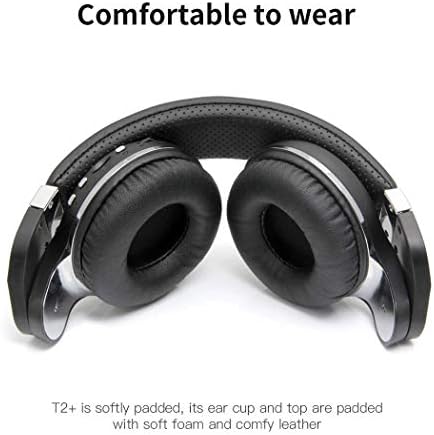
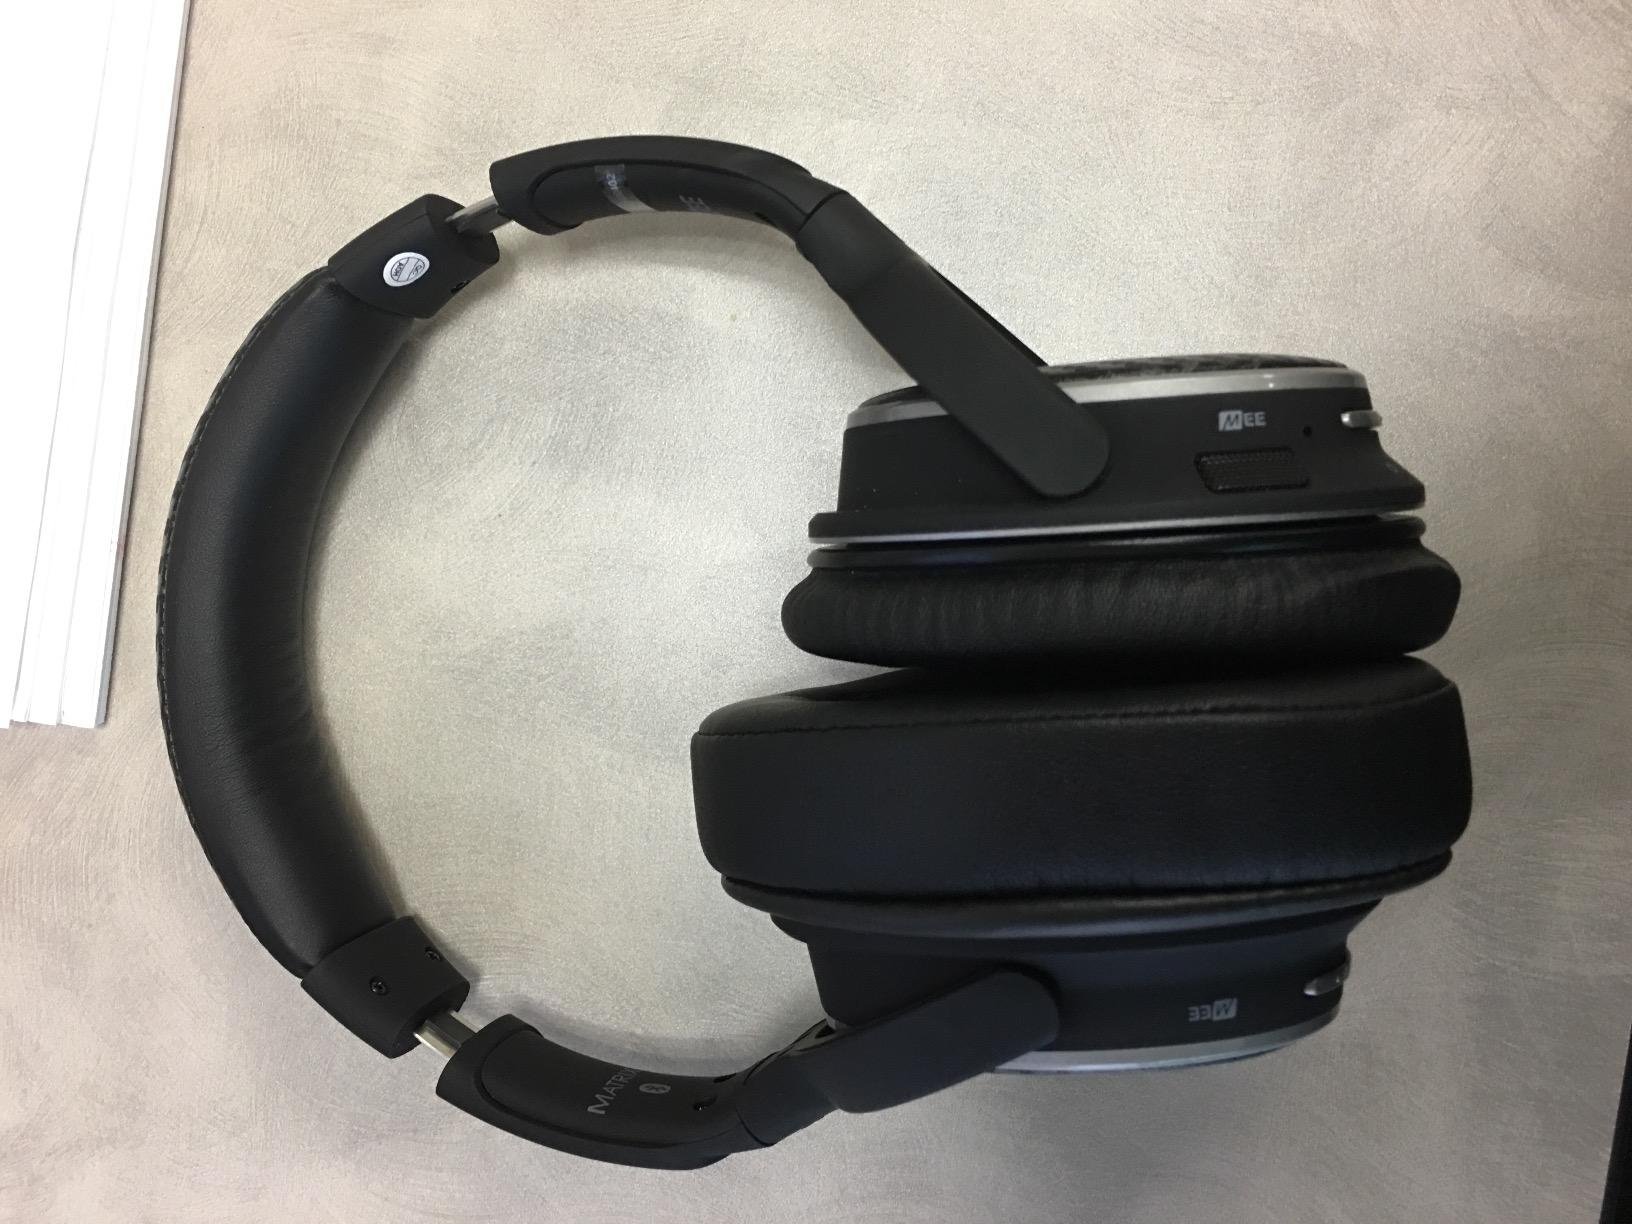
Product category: headphones
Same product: no